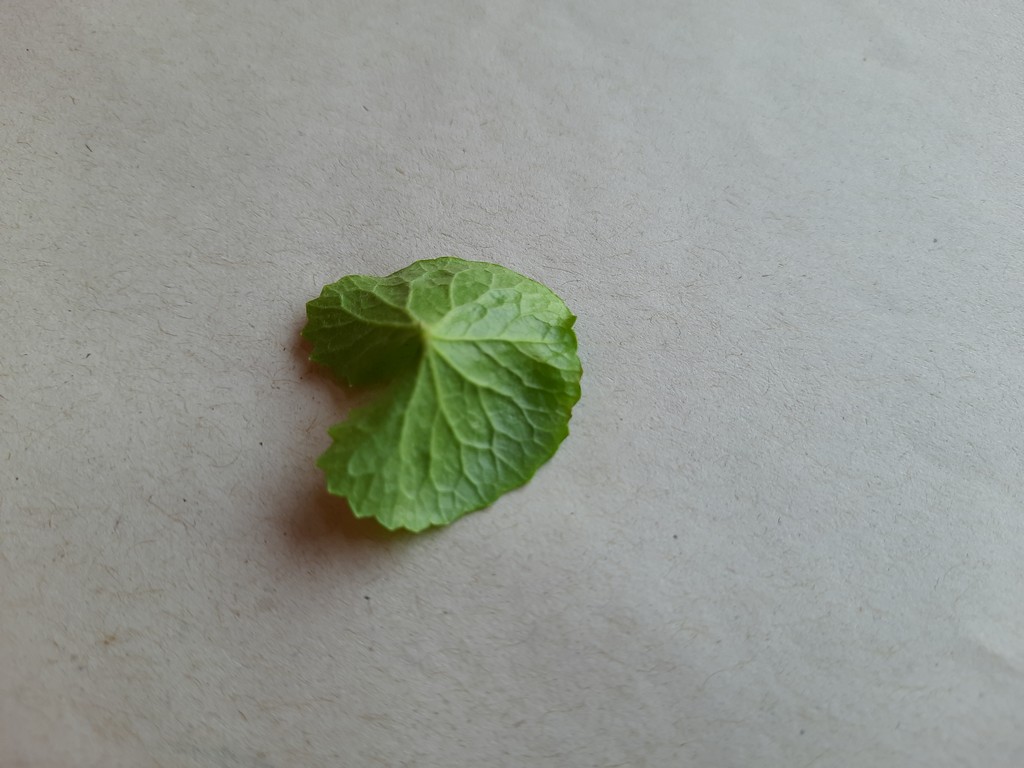
Label: Healthy